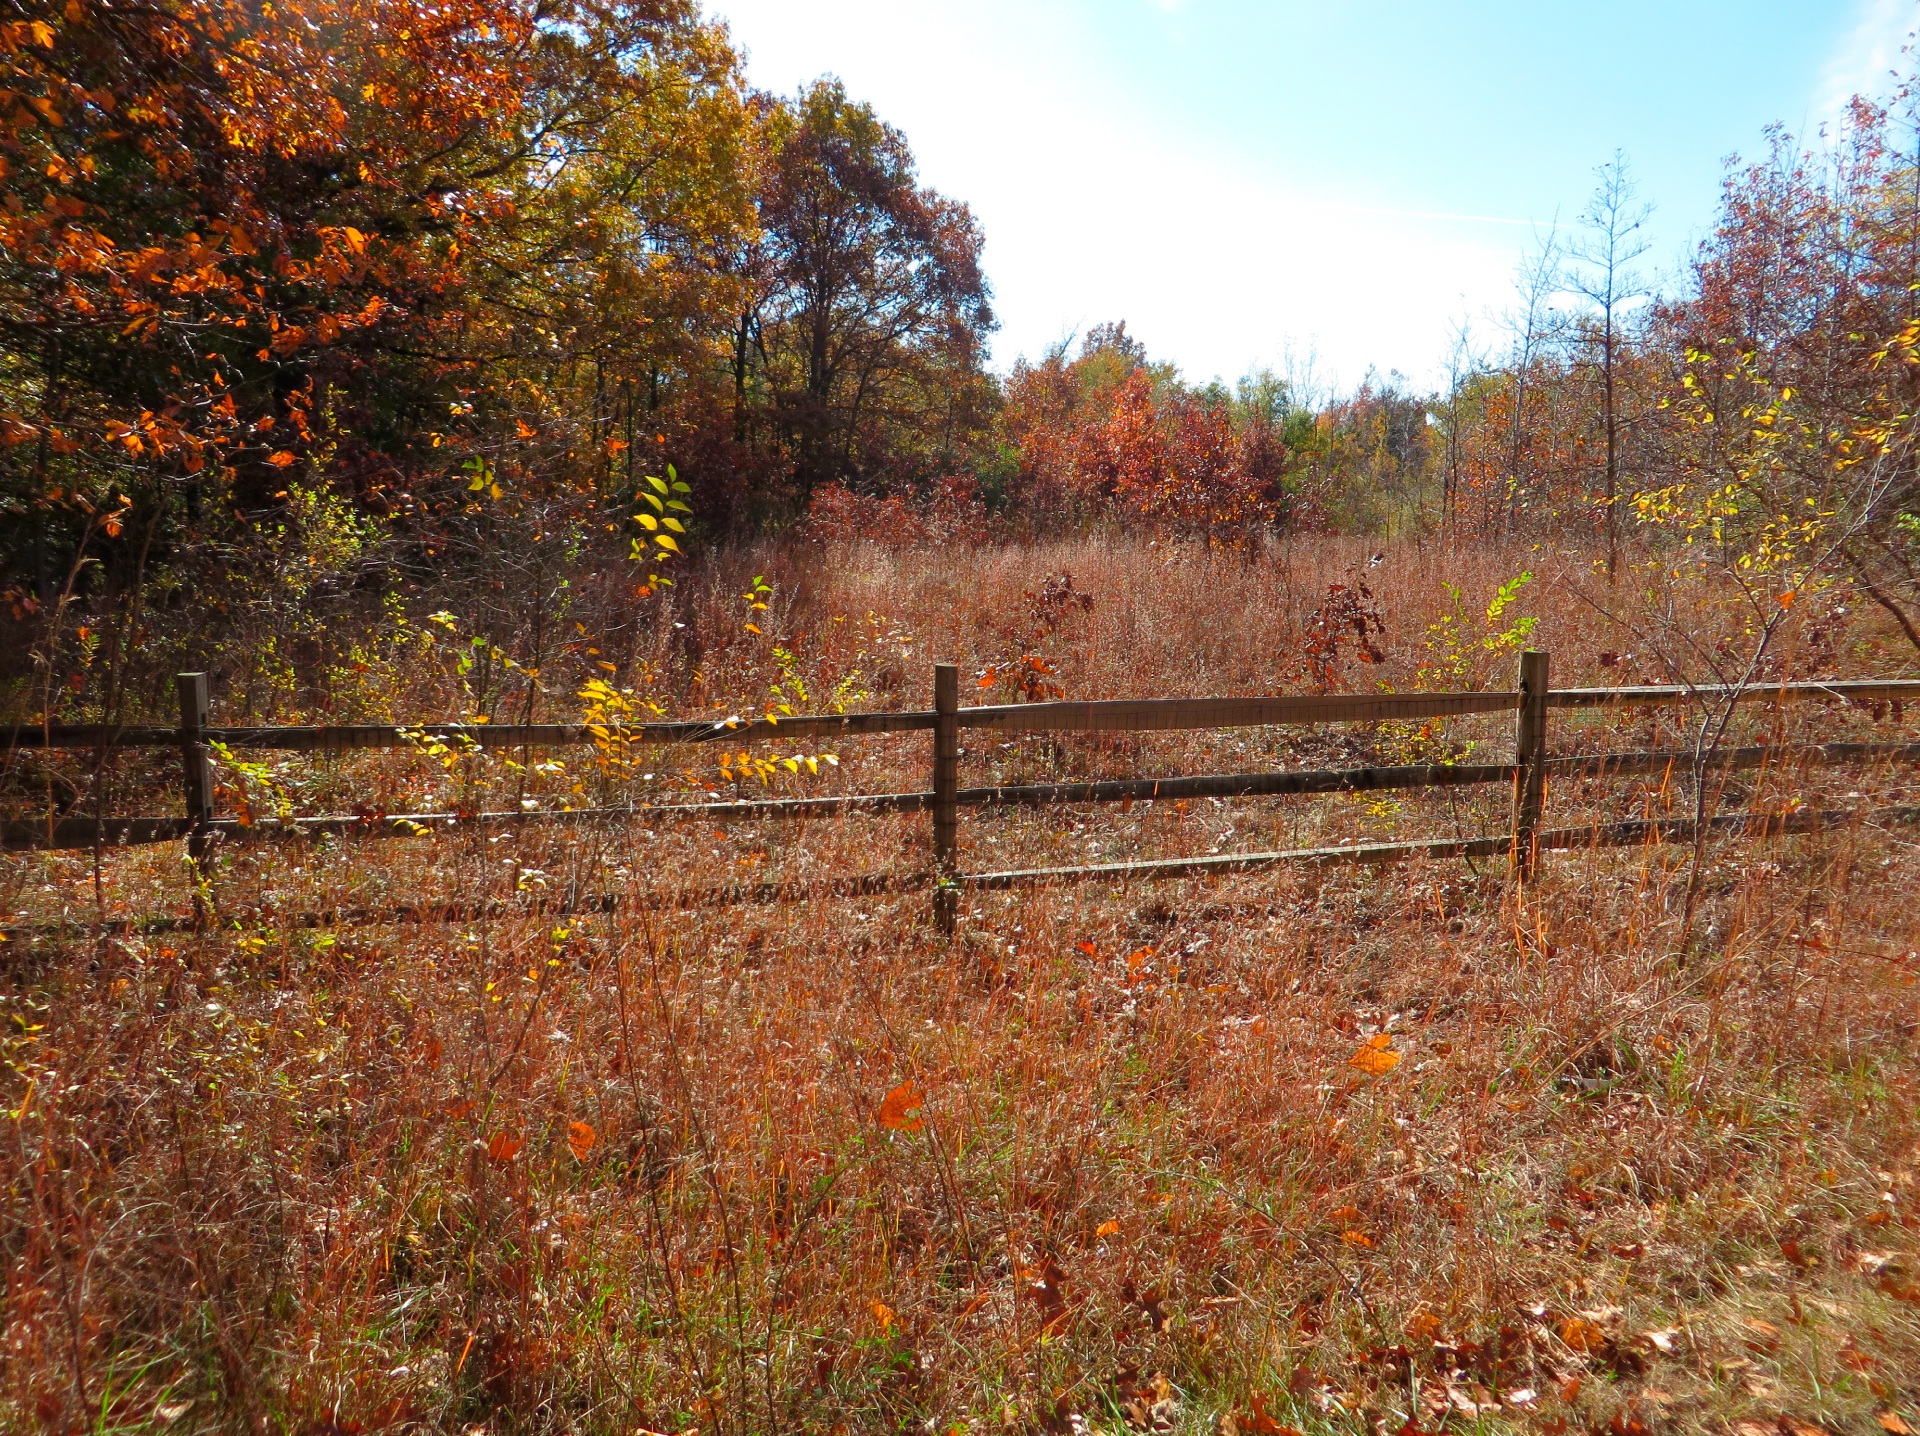
tree, nature, forest, grass, plant, trail, farm, meadow, leaf, fall, foliage, orange, red, natural, autumn, season, waterway, thanksgiving, leaves, shrub, seasonal, wetland, woodland, habitat, fall leaves, autumnal, rural area, fall background, fall leaves background, natural environment, woody plant